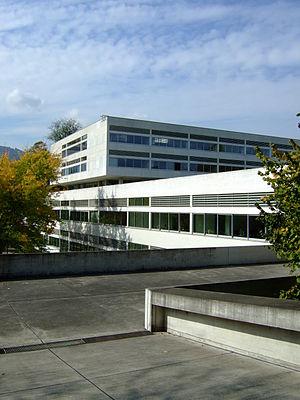
Cette liste présente les biens culturels d'importance nationale dans le canton de Zurich. Cette liste correspond à l'édition 2009 de l'Inventaire Suisse des biens culturels d'importance nationale pour le canton de Zurich. Il est trié par commune et inclus : 204 bâtiments séparés, 66 collections, 50 sites archéologiques et trois cas particuliers.